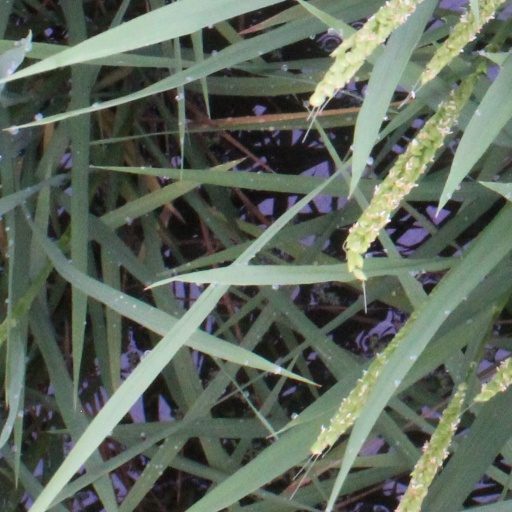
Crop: rice